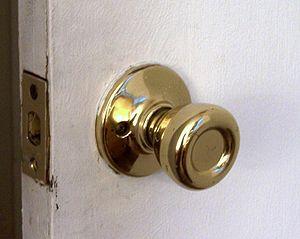
Un bouton en serrurerie, est une poignée qui permet de tirer une porte ou un tiroir